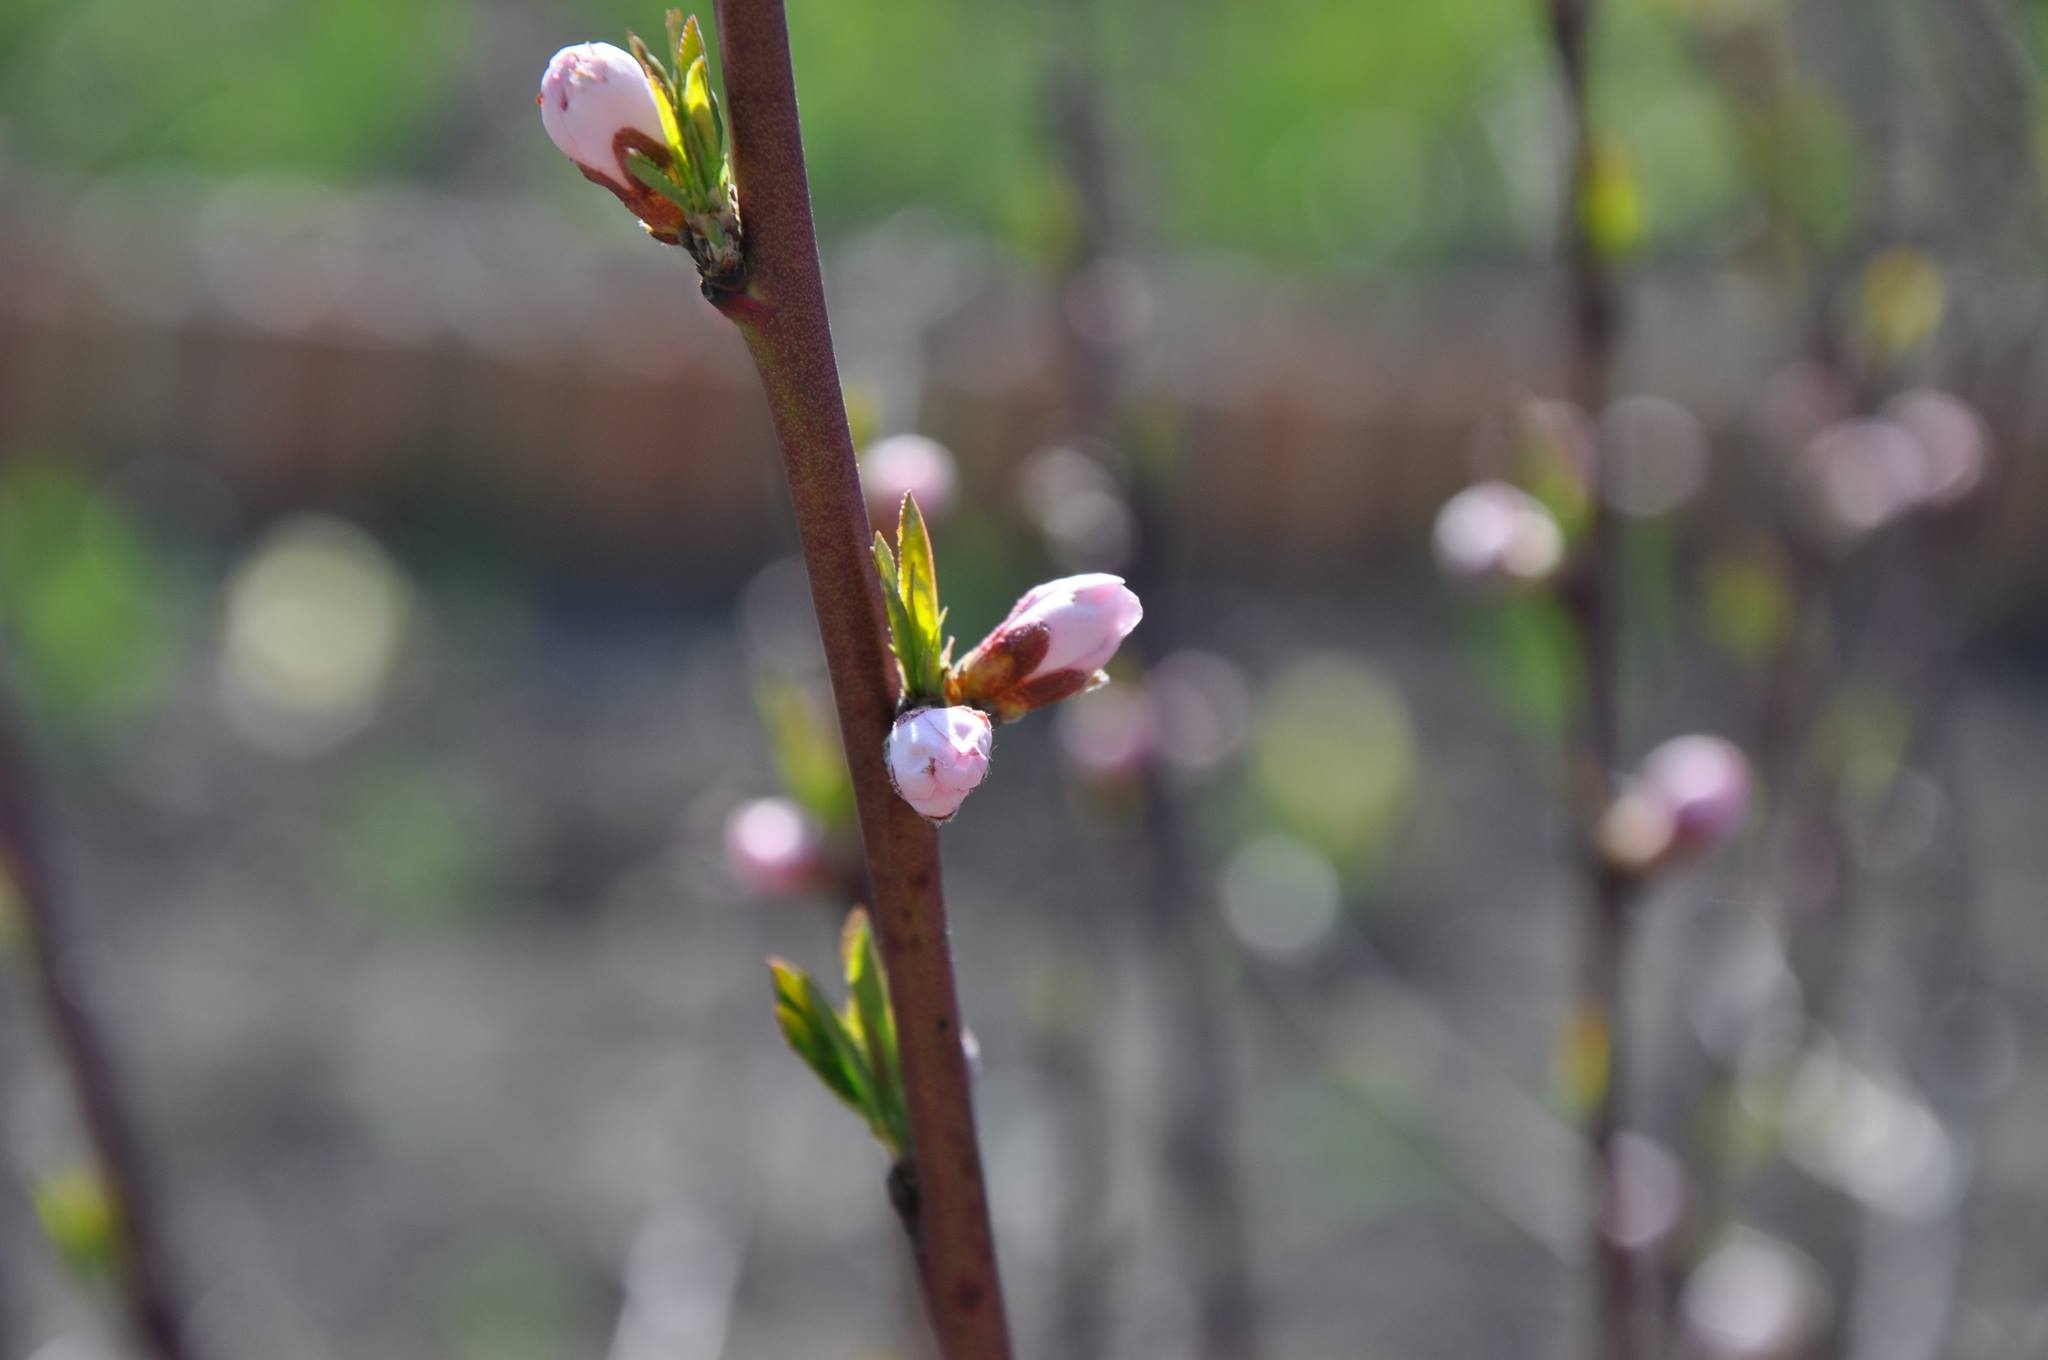
tree, nature, branch, blossom, plant, leaf, flower, bloom, spring, green, produce, autumn, botany, garden, flora, wildflower, close up, beautiful, bud, macro photography, plant stem